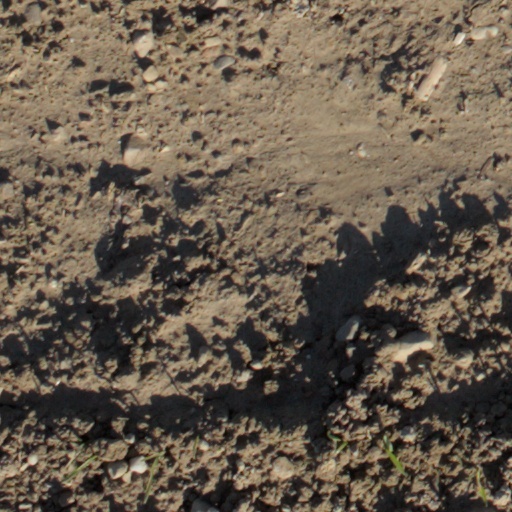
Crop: wheat